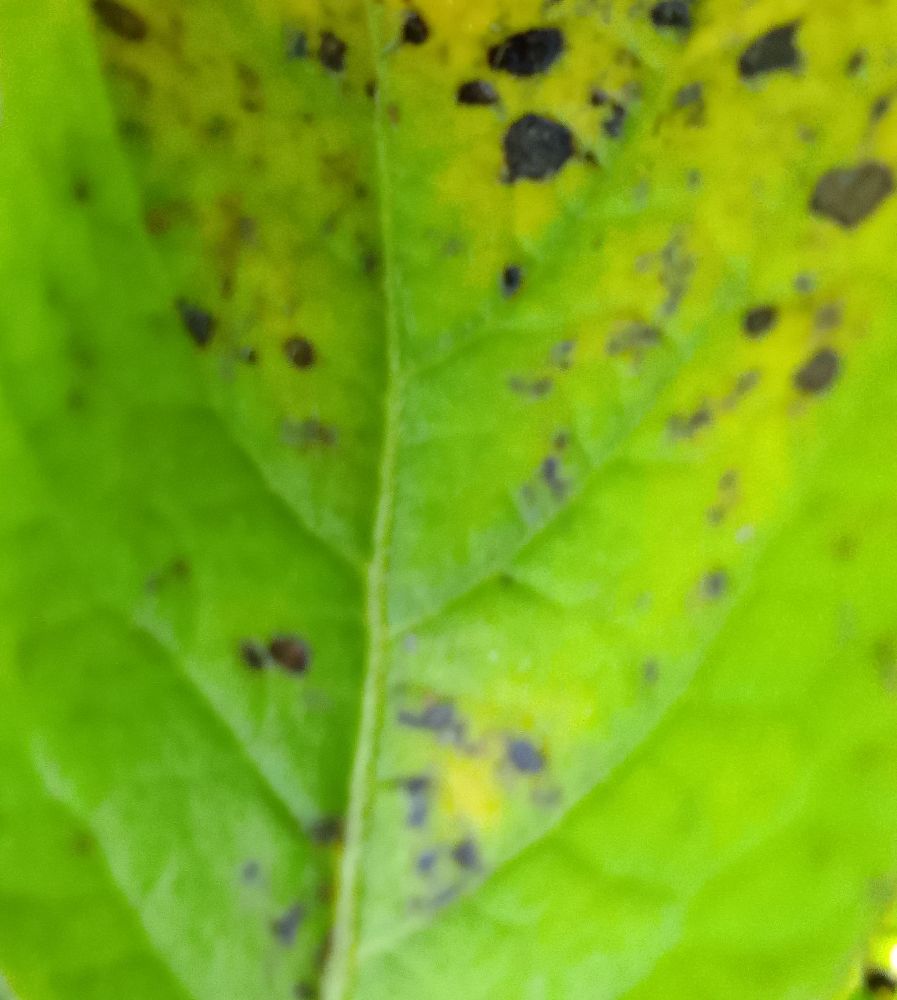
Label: Early blight